History of Australia

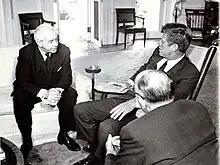
Harold Holt and US President John F. Kennedy in the Oval Office in Washington, D.C., 1963. By the 1960s, Australian defence policy had shifted from Britain to the US as key ally.

British Malaya quickly collapsed, shocking the Australian nation. British, Indian and Australian troops made a disorganised last stand at Singapore, before surrendering on 15 February 1942. Around 15,000 Australian soldiers became prisoners of war. Curtin predicted that the "battle for Australia" would now follow. On 19 February, Darwin suffered a devastating air raid, the first time the Australian mainland had ever been attacked by enemy forces. For the following 19 months, Australia was attacked from the air almost 100 times.